Ludwig Feuerbach

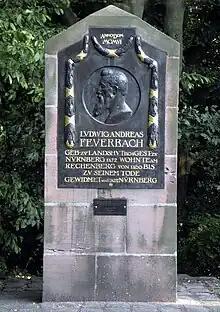
Monument to Feuerbach in Nuremburg

In 1860, his wife's porcelain factory went bankrupt, and at the age of fifty-six, Feuerbach found himself again without a source of income. He moved to Rechenberg, near Nuremberg, where he lived until his death. His final major work was "Spiritualism and Materialism" (1866). In 1868, he read Marx's "Capital" with enthusiasm, and in 1870, he joined the German Social Democratic Party. Two years later, on 13 September 1872, Feuerbach died and was buried at the Johannisfriedhof in Nuremberg.